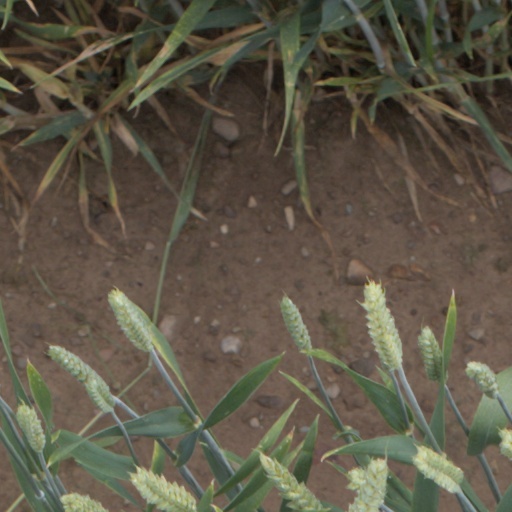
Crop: wheat